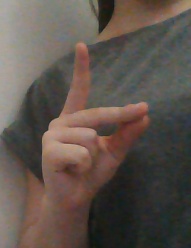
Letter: ta